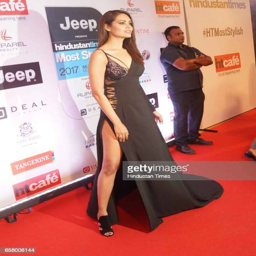
actor walks red carpet during awards